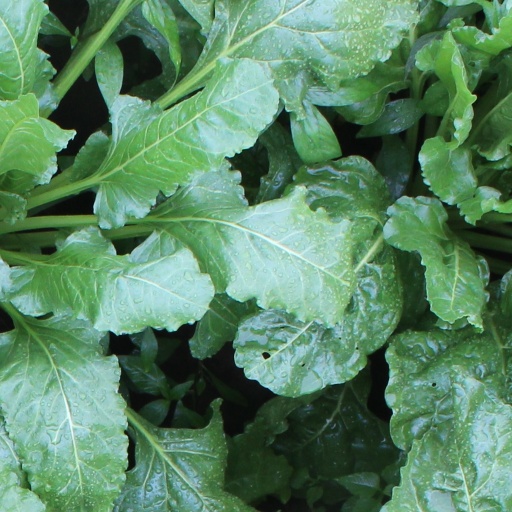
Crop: sugar beet